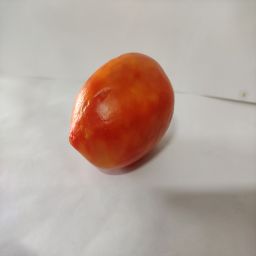
Crop: Tomato
Quality: Ripe